Castro Verde

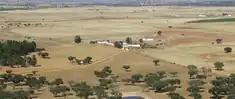

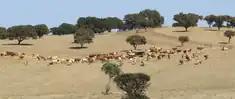

The Castro Verde area is made up of extensive areas of rolling hills, geomorphological structures referred to as a peneplains, which vary in altitude from 300 to 900 ft (100–300 m.) above sea level. The area has planar relief, with a medium altitude of approximately 200 metres; the lowest point is about 110 metres, in the civil parish of São Marcos da Atabueira, near the Ribeira de Cobres (in northeast frontier with the municipality of Beja). The highest point, at 299 metres, is located at a geodesic marker (Urza) on the Cerro da Bandeira, within the civil parish of Castro Verde. Slopes in this area are between 0-2% grade, although pronounced (15%) along the ravines of Cobres and Maria Delgada, and the vicinity of Ribeira de Oeiras (near the border with Almodôvar). In addition to these rivers, the municipality is crossed by other "ribeiras" (English: "ravines" or "rivers"): Ribeira de Alvacar, Ribeira da Fontinha, Ribeira de Terges, Ribeira da Chada, Ribeira da Sete and Ribeira da Gata.